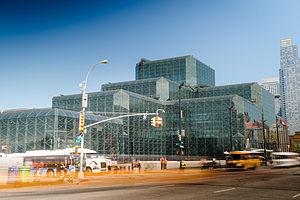
Ieoh Ming Pei, communément appelé I. M. Pei, est un architecte américain d'origine chinoise né le 26 avril 1917 à Canton et mort le 16 mai 2019 à New York.